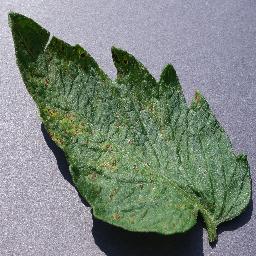
Label: Tomato___Septoria_leaf_spot